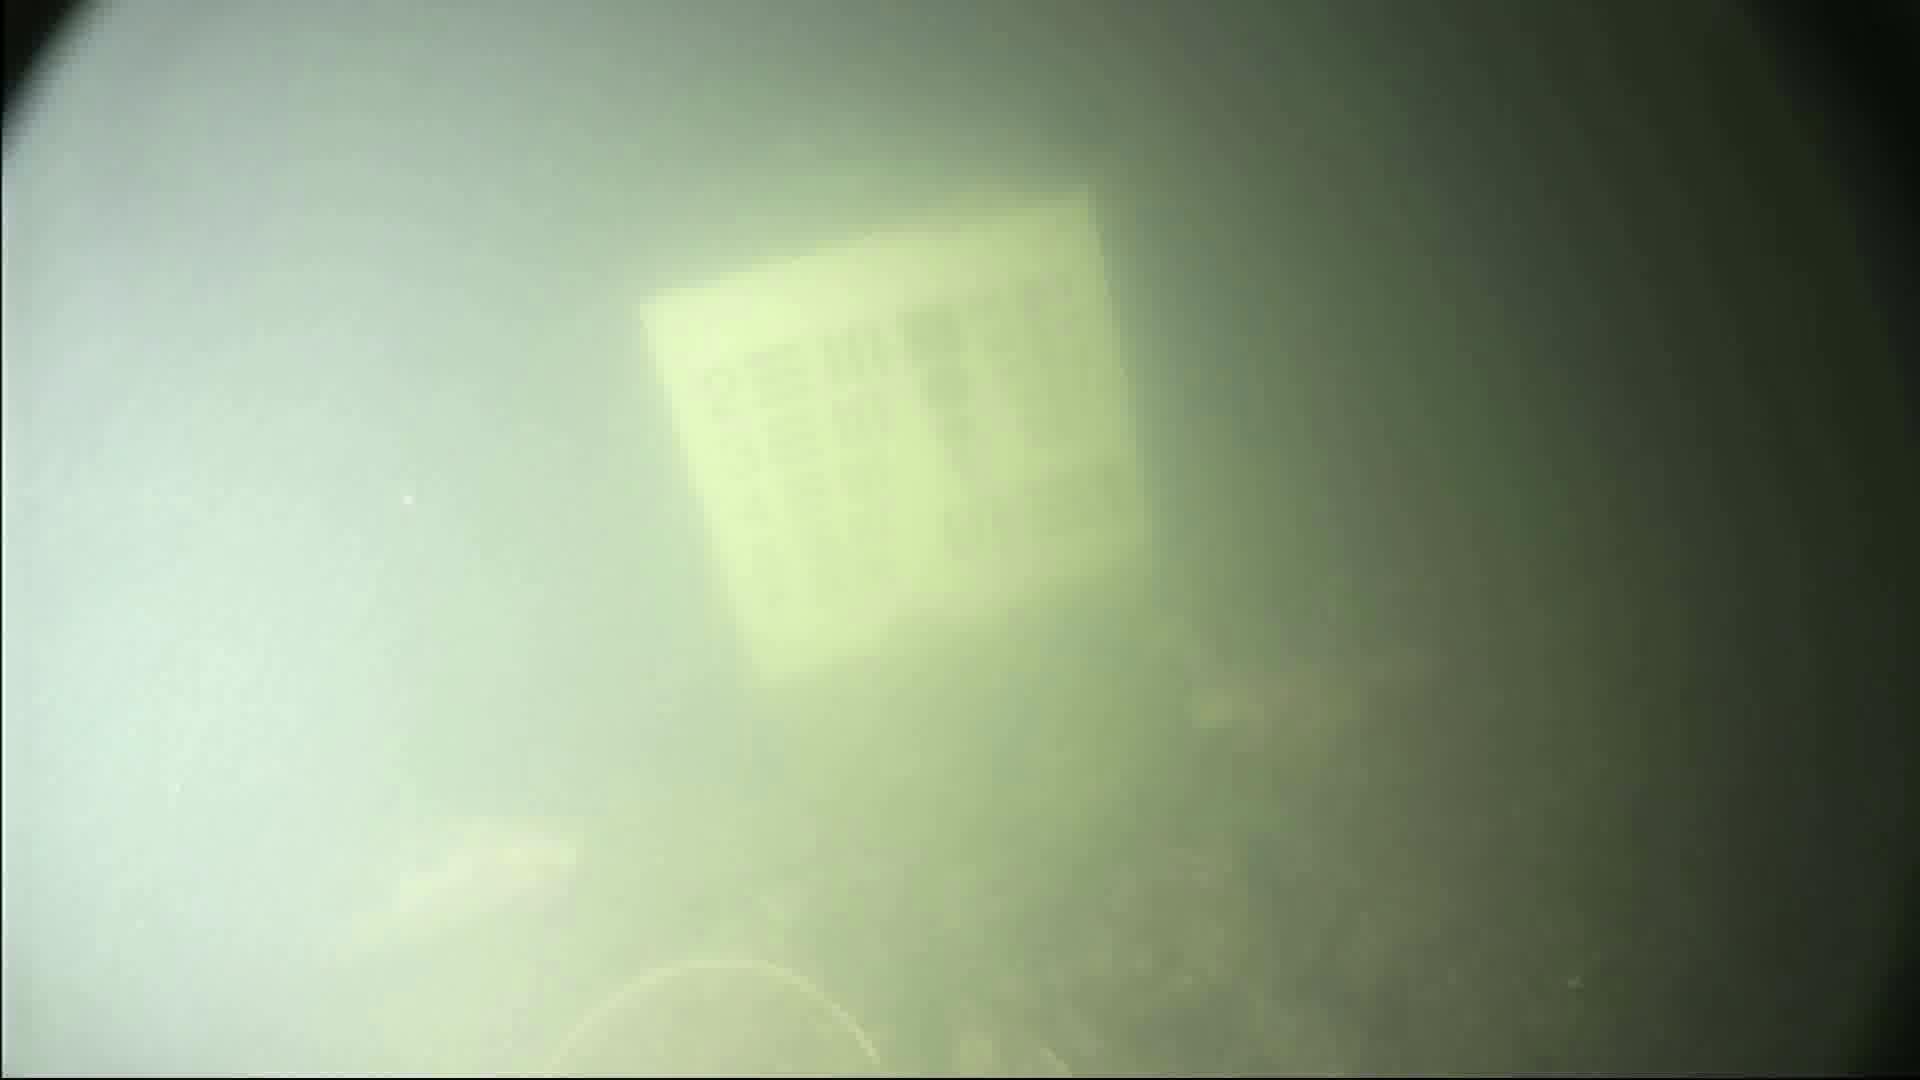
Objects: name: fish